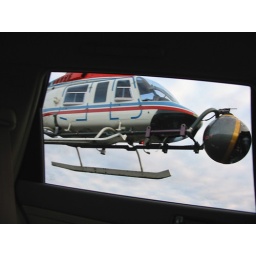
you can actually se the mirror reflection of the Nizzan in the space cam ball